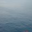
Label: sea